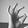
ASL letter: F